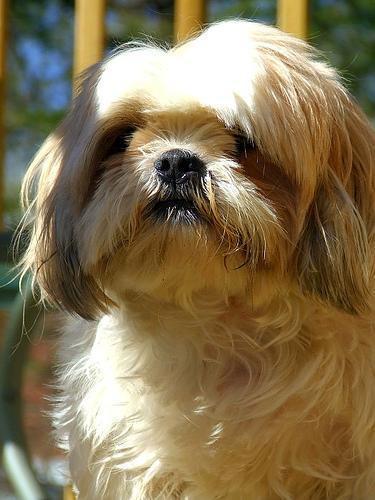
Shih-Tzu